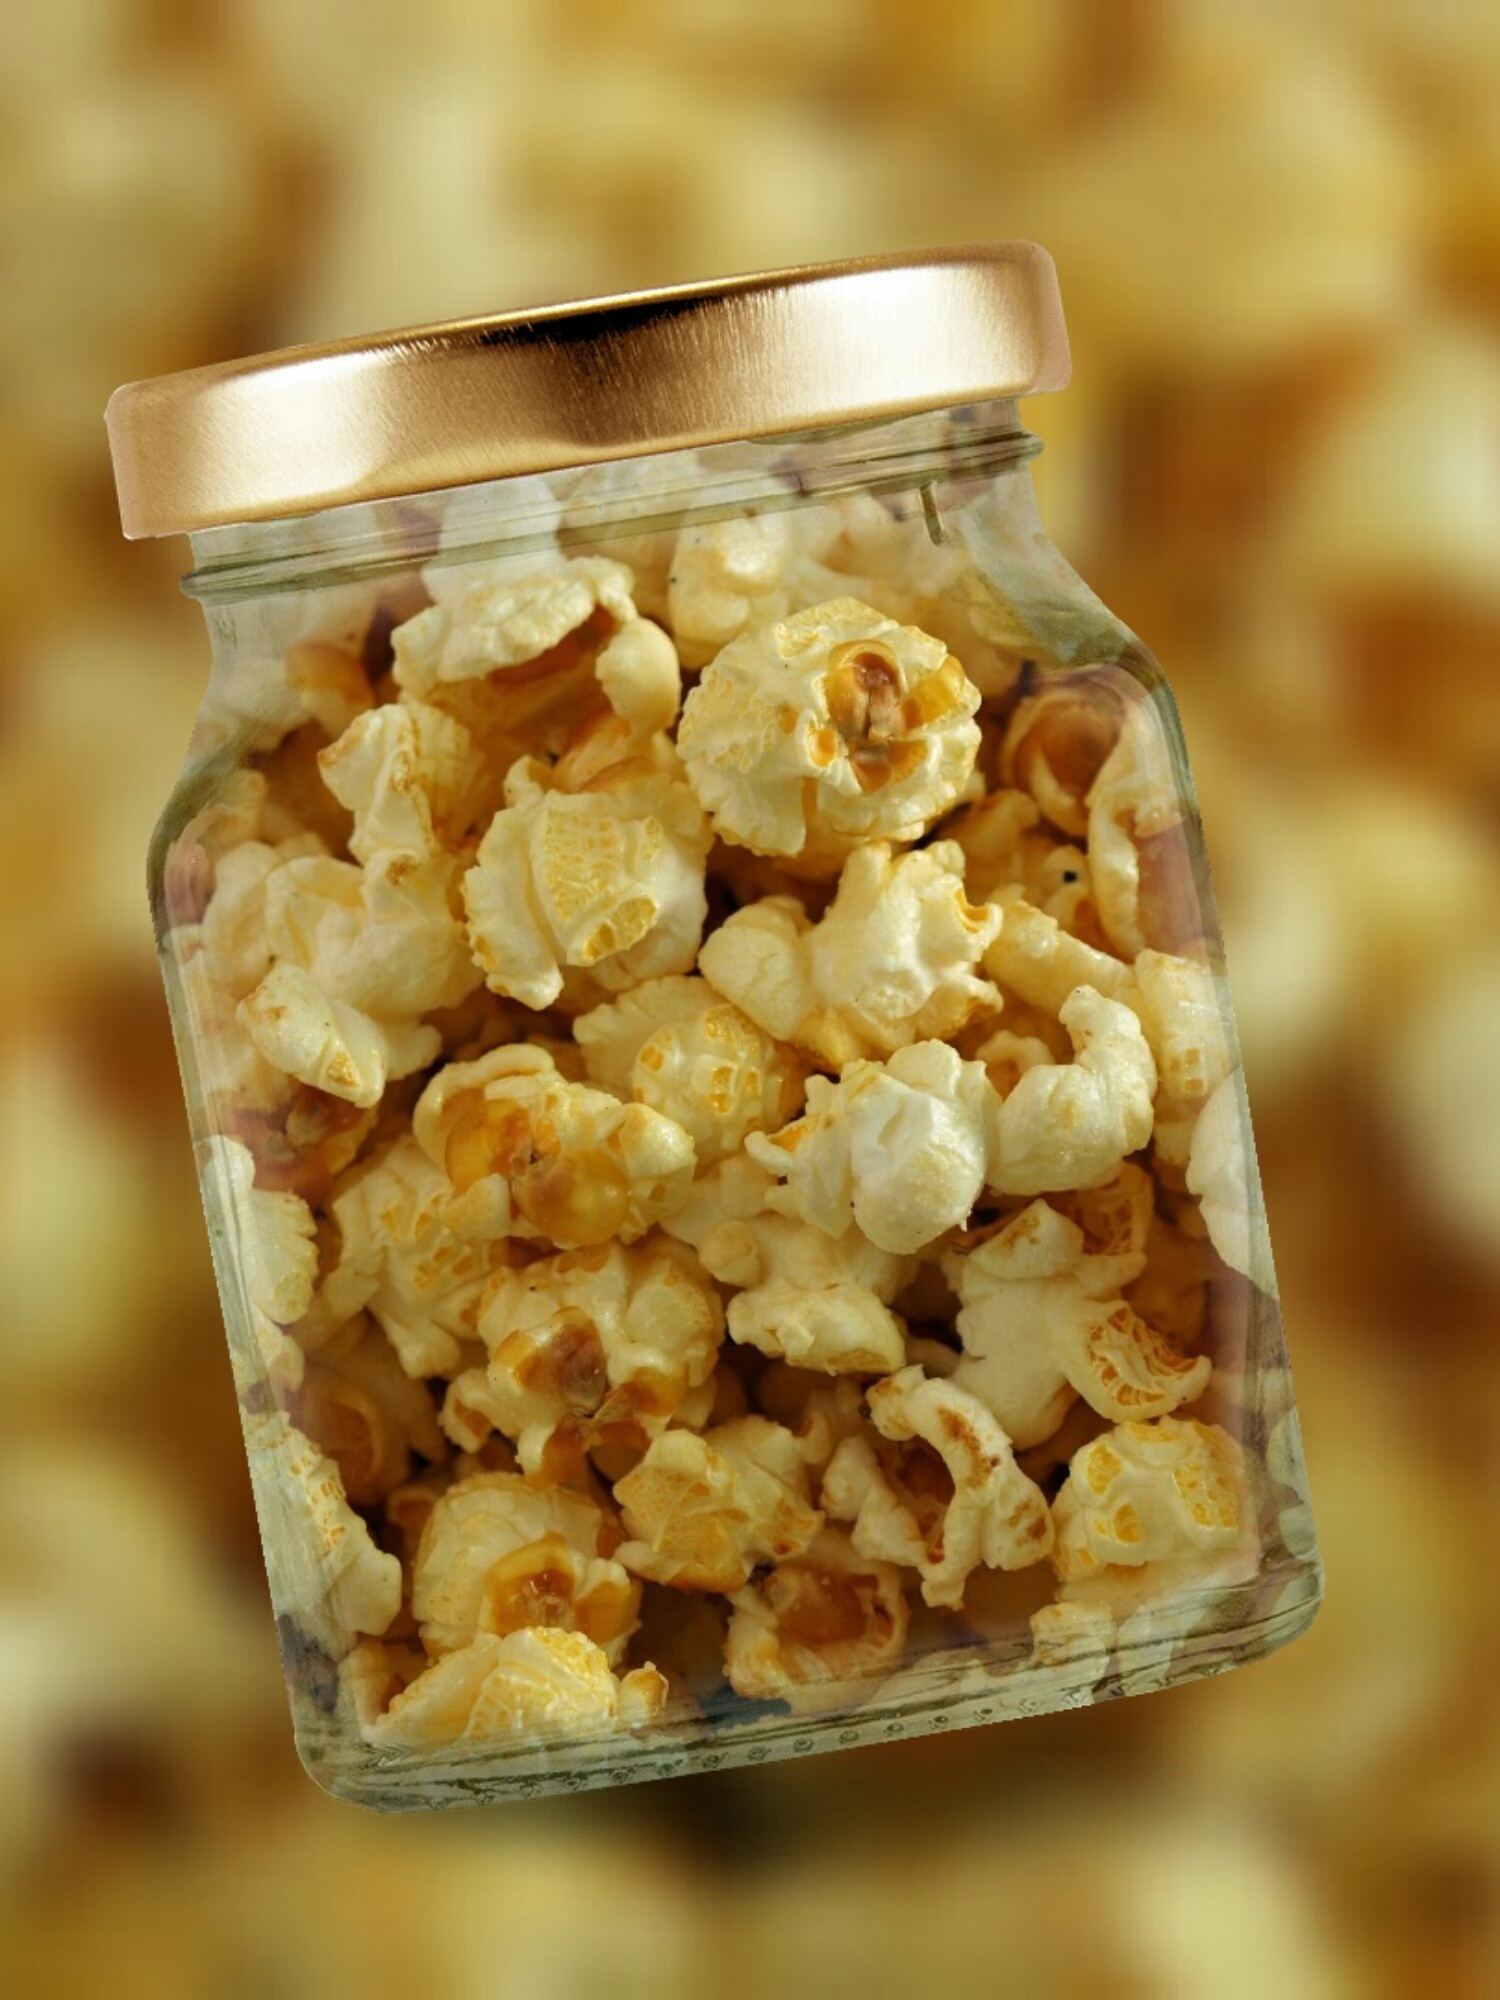
glass, dish, meal, food, produce, corn, breakfast, dessert, cuisine, popcorn, lid, vegetarian food, muesli, breakfast cereal, corn kernels, snack food, kettle corn